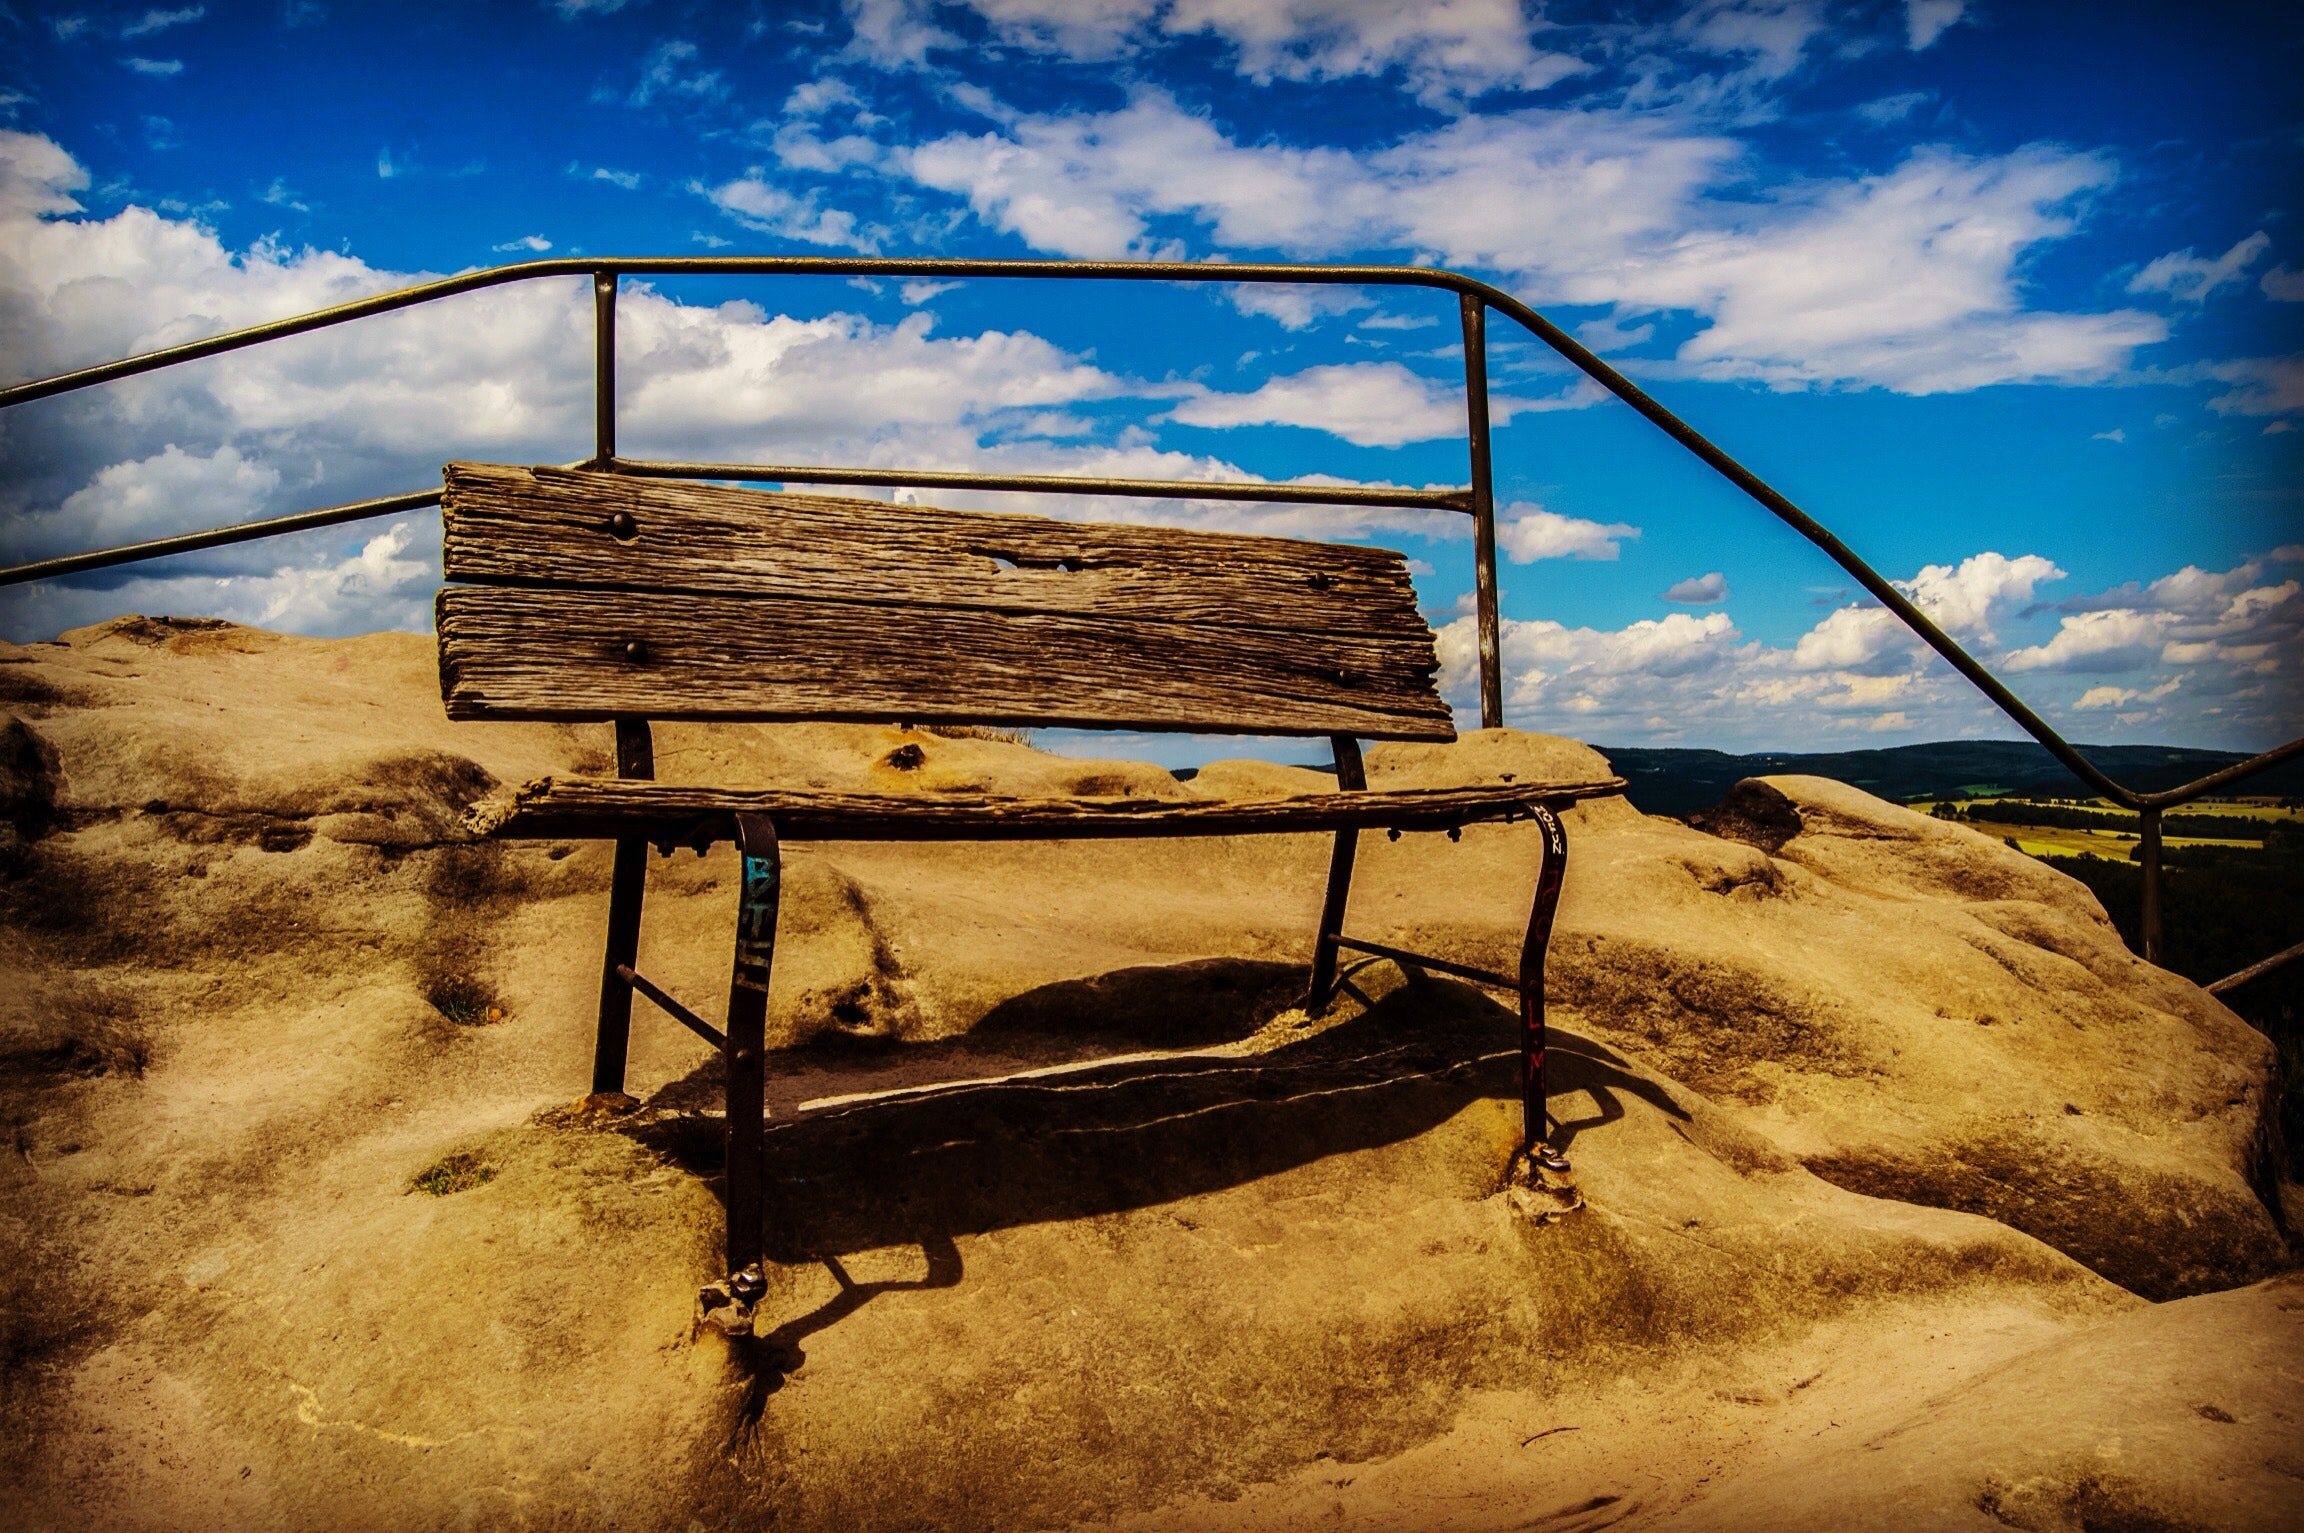
sky, blue, cloud, wall, landscape, tree, visual arts, wood, stock photography, art, illustration, meteorological phenomenon, vacation, house, world, sand, mountain, tourism